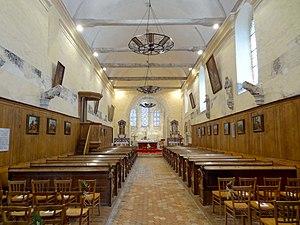
Intérieur de l'église - voir titre.
L'église Sainte-Madeleine est une église catholique paroissiale située à Trie-Château, commune du Vexin français, dans le département français de l'Oise et la région Hauts-de-France. Organisée tout en longueur, elle se compose d'un narthex roman tardif des années 1160 ; d'une nef unique romane des alentours de 1100 ; et d'un chœur gothique de deux travées d'une centaine d'années plus récent. Le narthex, avec sa façade à la décoration exubérante, et son ancien portail latéral nord également richement décoré, constitue l'une des œuvres romanes les plus extravagantes dans le Vexin. Il est souvent comparé au croisillon nord de l'église Saint-Étienne de Beauvais. Or, seulement le rez-de-chaussée est authentique, exceptés certains éléments abîmés refaits pratiquement à l'identique au cours de la restauration des années 1860/67. Les parties hautes sont une création néo-romane imaginée par l'architecte Aymar Verdier. À l'intérieur, le narthex a été remanié, ou bien n'a jamais été achevé, car il n'est pas voûté, et des doutes sont permis que cela ait jamais été le cas.